Snakebite in Latin America

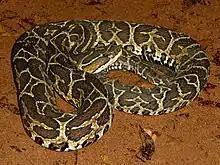
Urutu pit viper.

Most accidents are caused by snakes of the family Viperidae (Bothrops and Crotalus mainly) with 138 species of viperidae in Latin America. In Brazil, 70-90% of accidents are caused by Bothrops species. The most important are Bothrops asper known as the Fer-de-Lance or Terciopelo, found in Mexico, Central America and north South America, Bothrops atrox or Common lancehead endemic to the Amazon, and Bothrops jararaca found in Brazil, Argentina and Paraguay. Other important species in South America include B. alternatus, B. moojeni, B. neuwied and B. jararacussu. In Brazil, the mortality rate reported by Bothrops is 0.39%, while that of rattlesnakes is 0.98%, Few accidents are caused by Bushmasters (Lachesis), but the mortality rate is high.